Igoh Ogbu

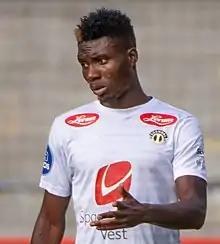
Ogbu with Sogndal in 2020

Igoh Ogbu (born 8 February 2000) is a Nigerian professional footballer who plays as a centre-back for Slavia Prague, and the Nigeria national team.